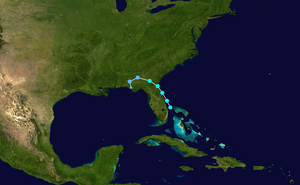
La tempête tropicale Tammy a été le 20ᵉ cyclone tropical de la saison cyclonique 2005 dans le bassin de l'océan Atlantique. C'est la première utilisation du nom Tammy pour un cyclone tropical.